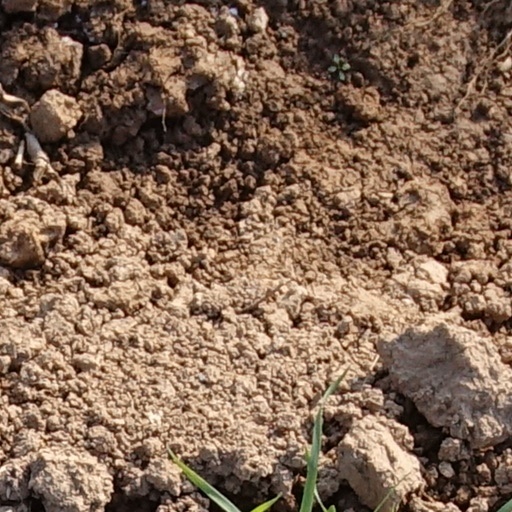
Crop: wheat